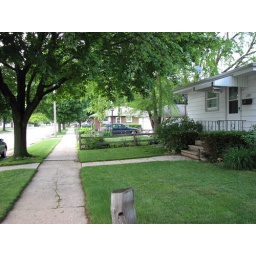
Jody and Debra's house, view along sidewalk in front of house